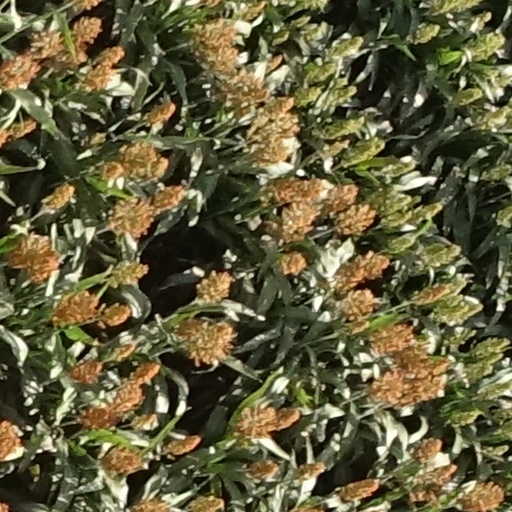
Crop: sorghum